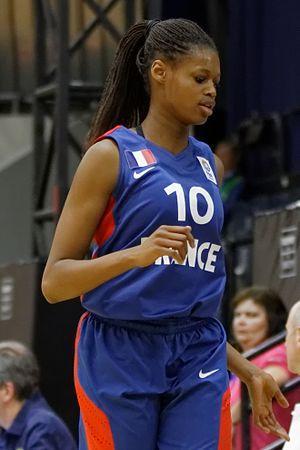
Le 29 avril est le 119ᵉ jour de l’année du calendrier grégorien, le 120ᵉ en cas d’année bissextile. Il reste 246 jours avant la fin de l’année.
Valériane Vukosavljević, née Ayayi le 29 avril 1994 à Bordeaux, est une joueuse française de basket-ball. Elle joue principalement au poste d'ailière.
L'équipe de France commence sa saison 2015 en étant qualifiée pour le Championnat d'Europe de basket-ball féminin 2015.
L'équipe de France féminine de basket-ball des 19 ans et moins est la sélection des meilleures joueuses françaises de 19 ans et moins. Elle est placée sous l'égide de la Fédération Française de Basket-Ball.
L'équipe de France commence sa saison 2016 en poursuivant les qualifications pour le Championnat d'Europe de basket-ball féminin 2017.